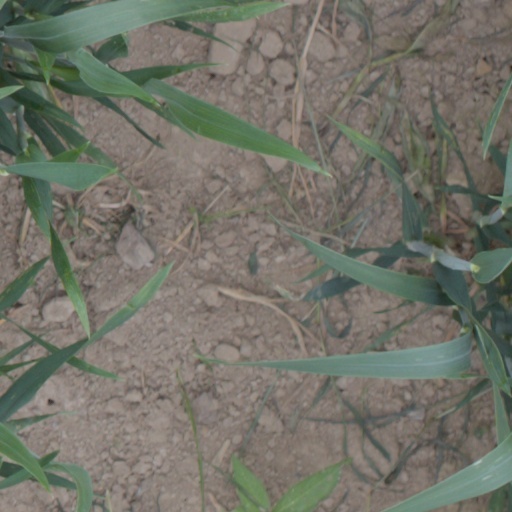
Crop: wheat